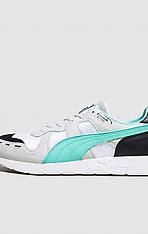
Brand: Puma
Model: 100